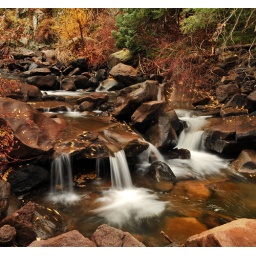
beaver river cool grooves in rocks photostitch 2